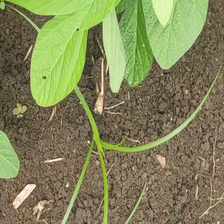
Weed species: Lavhala_(Cyperus_Rotundus)